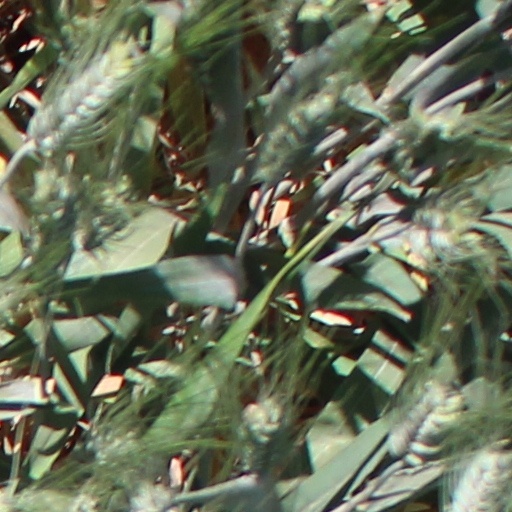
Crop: wheat